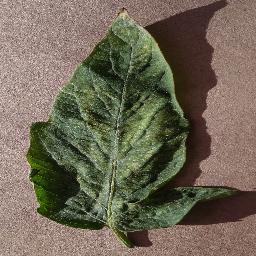
Label: Tomato___Spider_mites Two-spotted_spider_mite